Chulanur

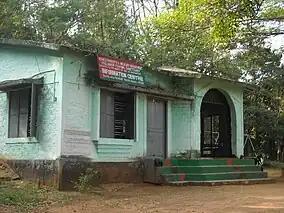
Peacock Farm

Chulanur is a small village in Palakkad district of Kerala state, south India. Chulanur is famous for peacocks. Choolannur Peafowl Sanctuary, the only Peafowl sanctuary in Kerala is located in this village.